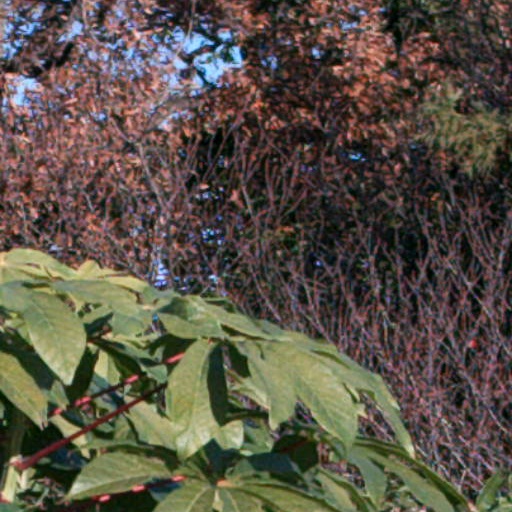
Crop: cassava